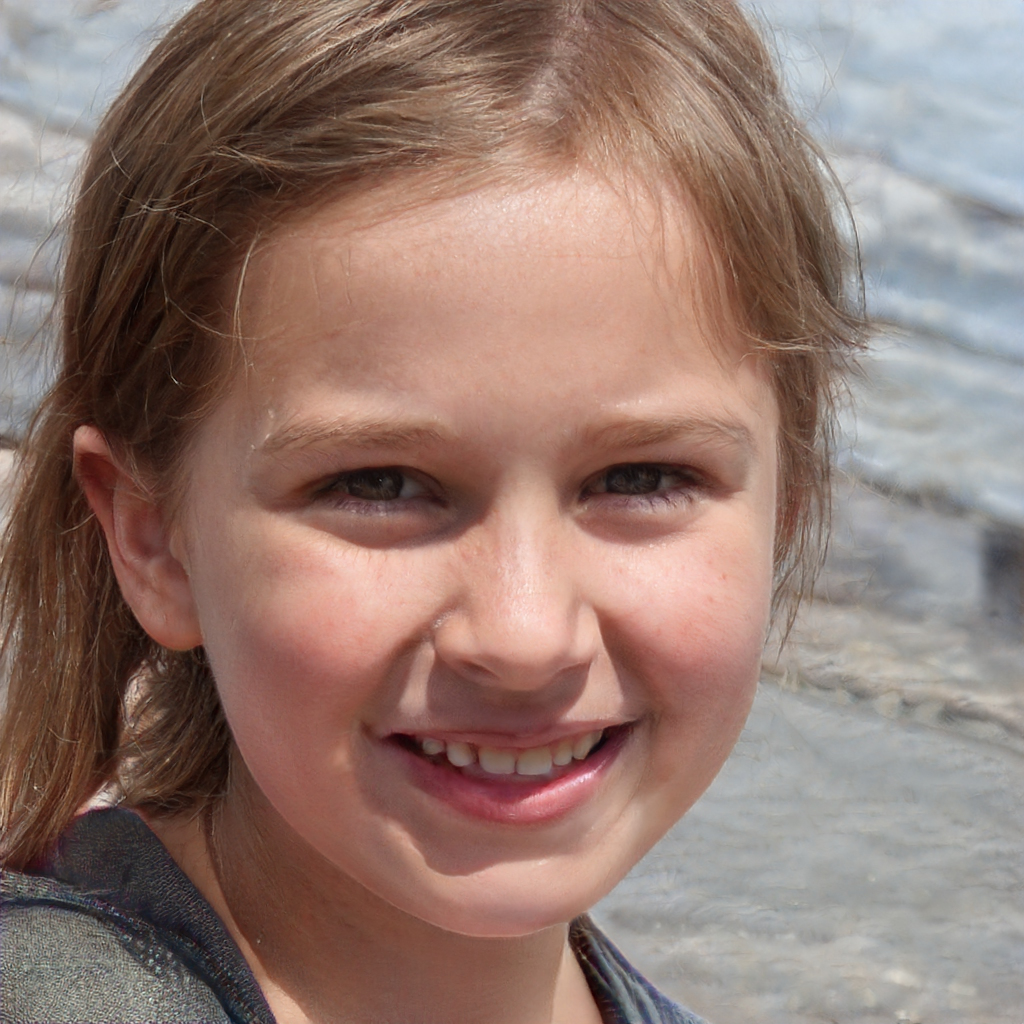
Portrait style: Real Portrait